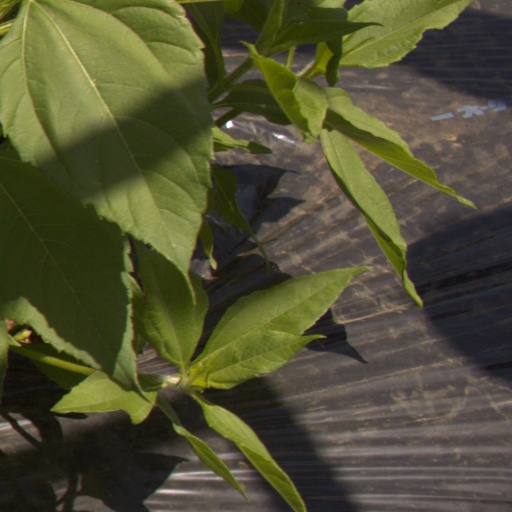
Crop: Jerusalem artichoke